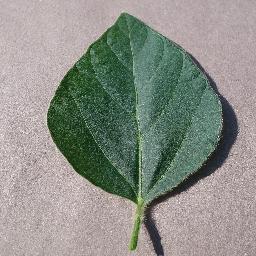
Label: Soybean___healthy